Pierre Dumonstier I

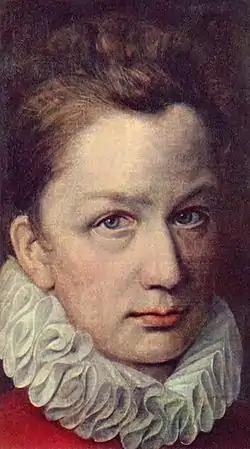
"Portrait of a man" by Pierre Dumonstier I (c. 1575, Hermitage Museum)

Pierre Dumonstier I ( 1545 – 1610) was a French artist, notable as one of the masters of drawn portraiture of his period.